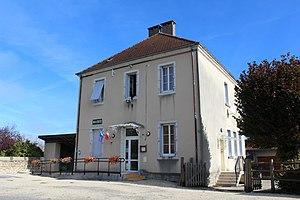
Mairie de Lains, Montlainsia.